Globe, Arizona

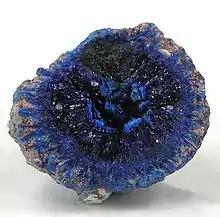
Unusual azurite specimen from the Blue Ball mine near Globe. About wide.

There were 2,814 households, out of which 30.8% had children under the age of 18 living with them, 49.3% were married couples living together, 12.7% had a female householder with no husband present, and 33.5% were non-families. 30.1% of all households were made up of individuals, and 13.1% had someone living alone who was 65 years of age or older. The average household size was 2.49 and the average family size was 3.09.